Class struggle

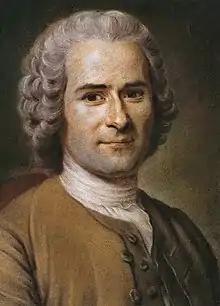
Rousseau by Maurice Quentin de La Tour, 1753

The patrician Coriolanus, whose life William Shakespeare would later depict in the tragic play "Coriolanus", fought on the other side of the class war, for the patricians and against the plebs. When grain arrived to relieve a serious shortage in the city of Rome, the plebs made it known that they felt it ought to be divided amongst them as a gift, but Coriolanus stood up in the Senate against this idea on the grounds that it would empower the plebs at the expense of the patricians.